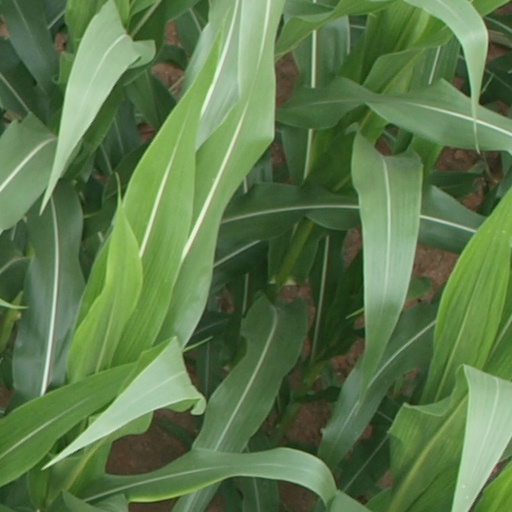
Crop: maize; corn